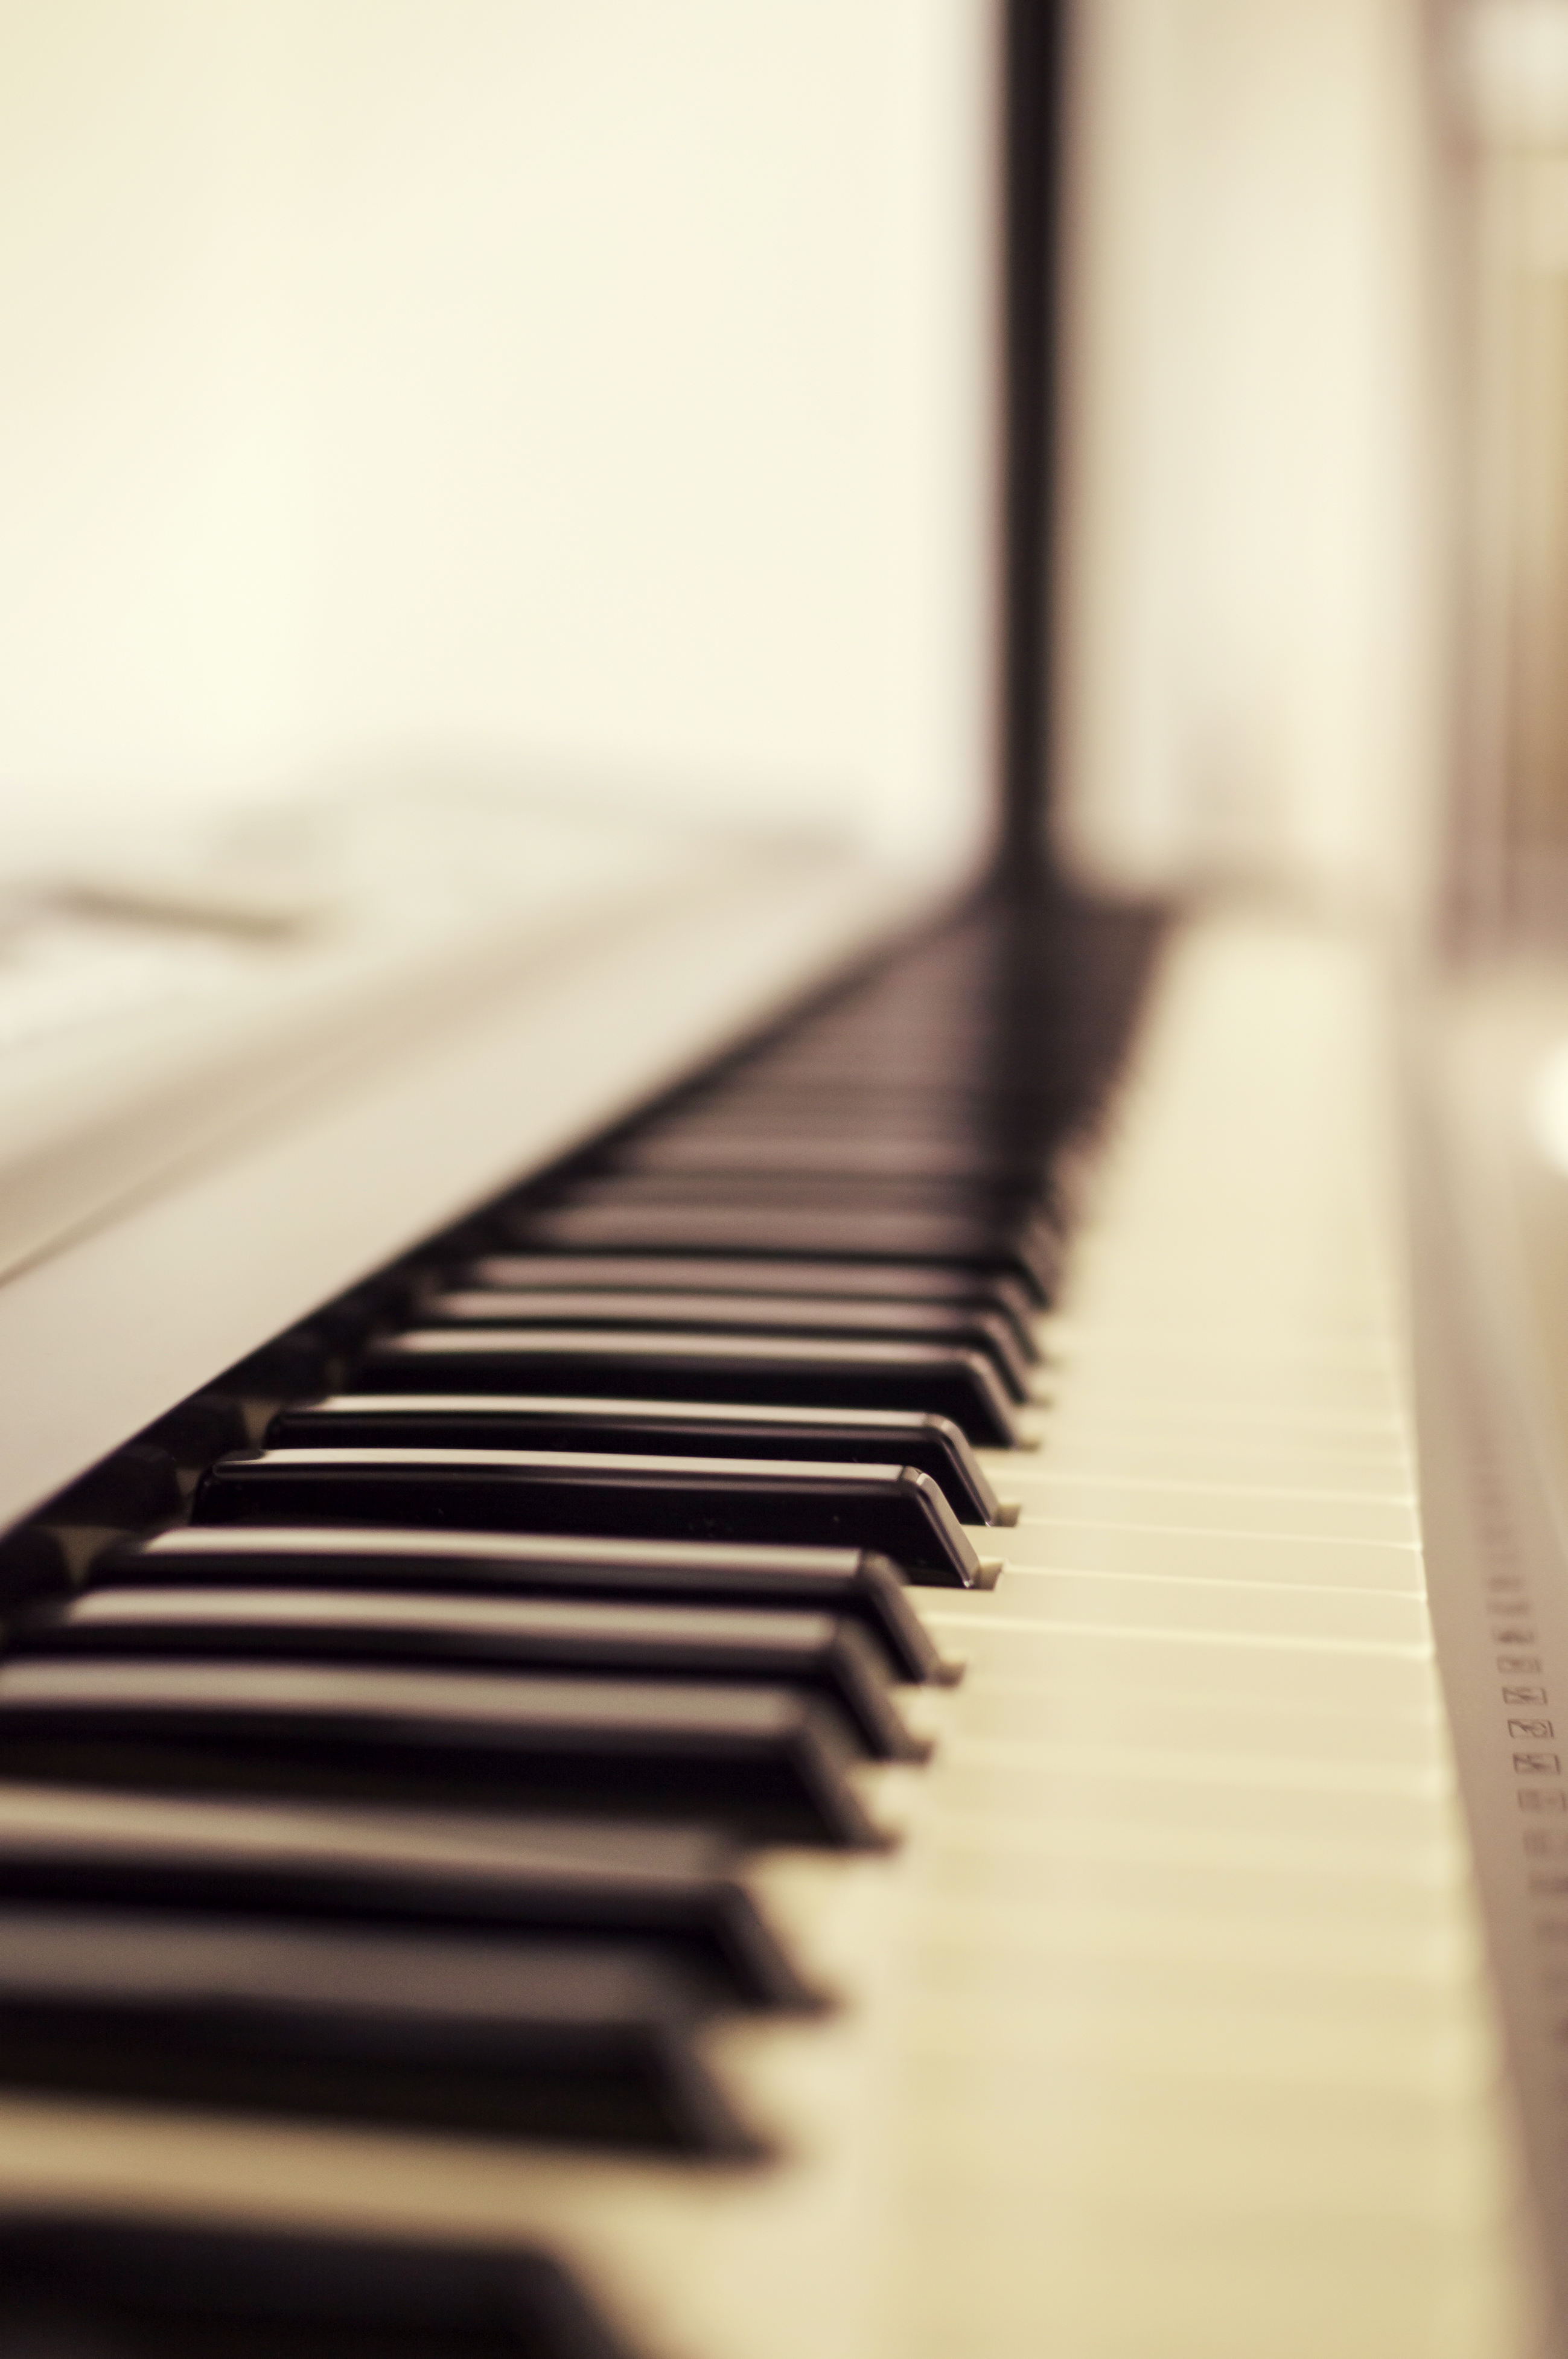
music, black and white, keyboard, technology, white, instrument, piano, black, monochrome, musical instrument, close up, ivory, musical, keys, classic, pianist, synthesizer, string instrument, digital piano, electronic device, musical keyboard, electric piano, player piano, fortepiano